Featherston Military Camp

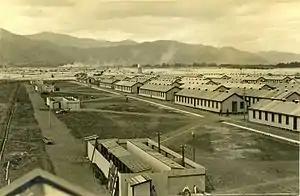
Featherston Camp in 1916

Featherston Military Camp, on a "windswept grassy plain" 3 kilometres north of Featherston, New Zealand, was built after the announcement of National Registration of all military-aged men to supplement Trentham Military Camp on the other side of the Rimutaka hill. The National Registration actually took place in October and November 1915, but the bill empowering conscription by the government did not pass until 1 August 1916.